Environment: real
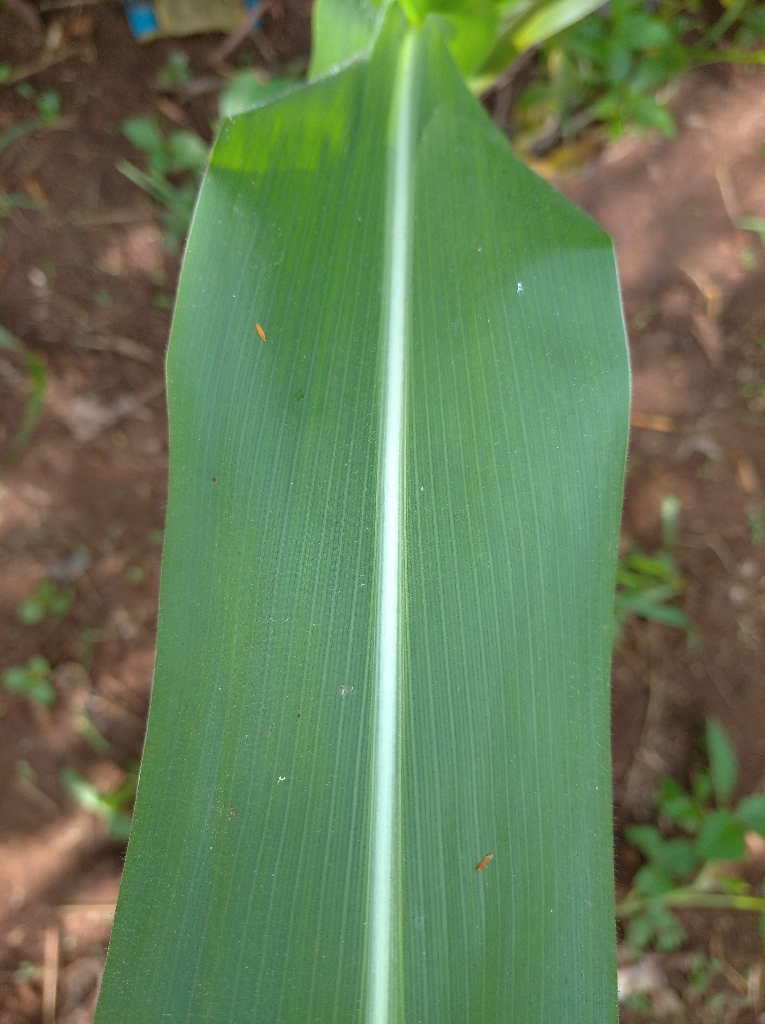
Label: healthy